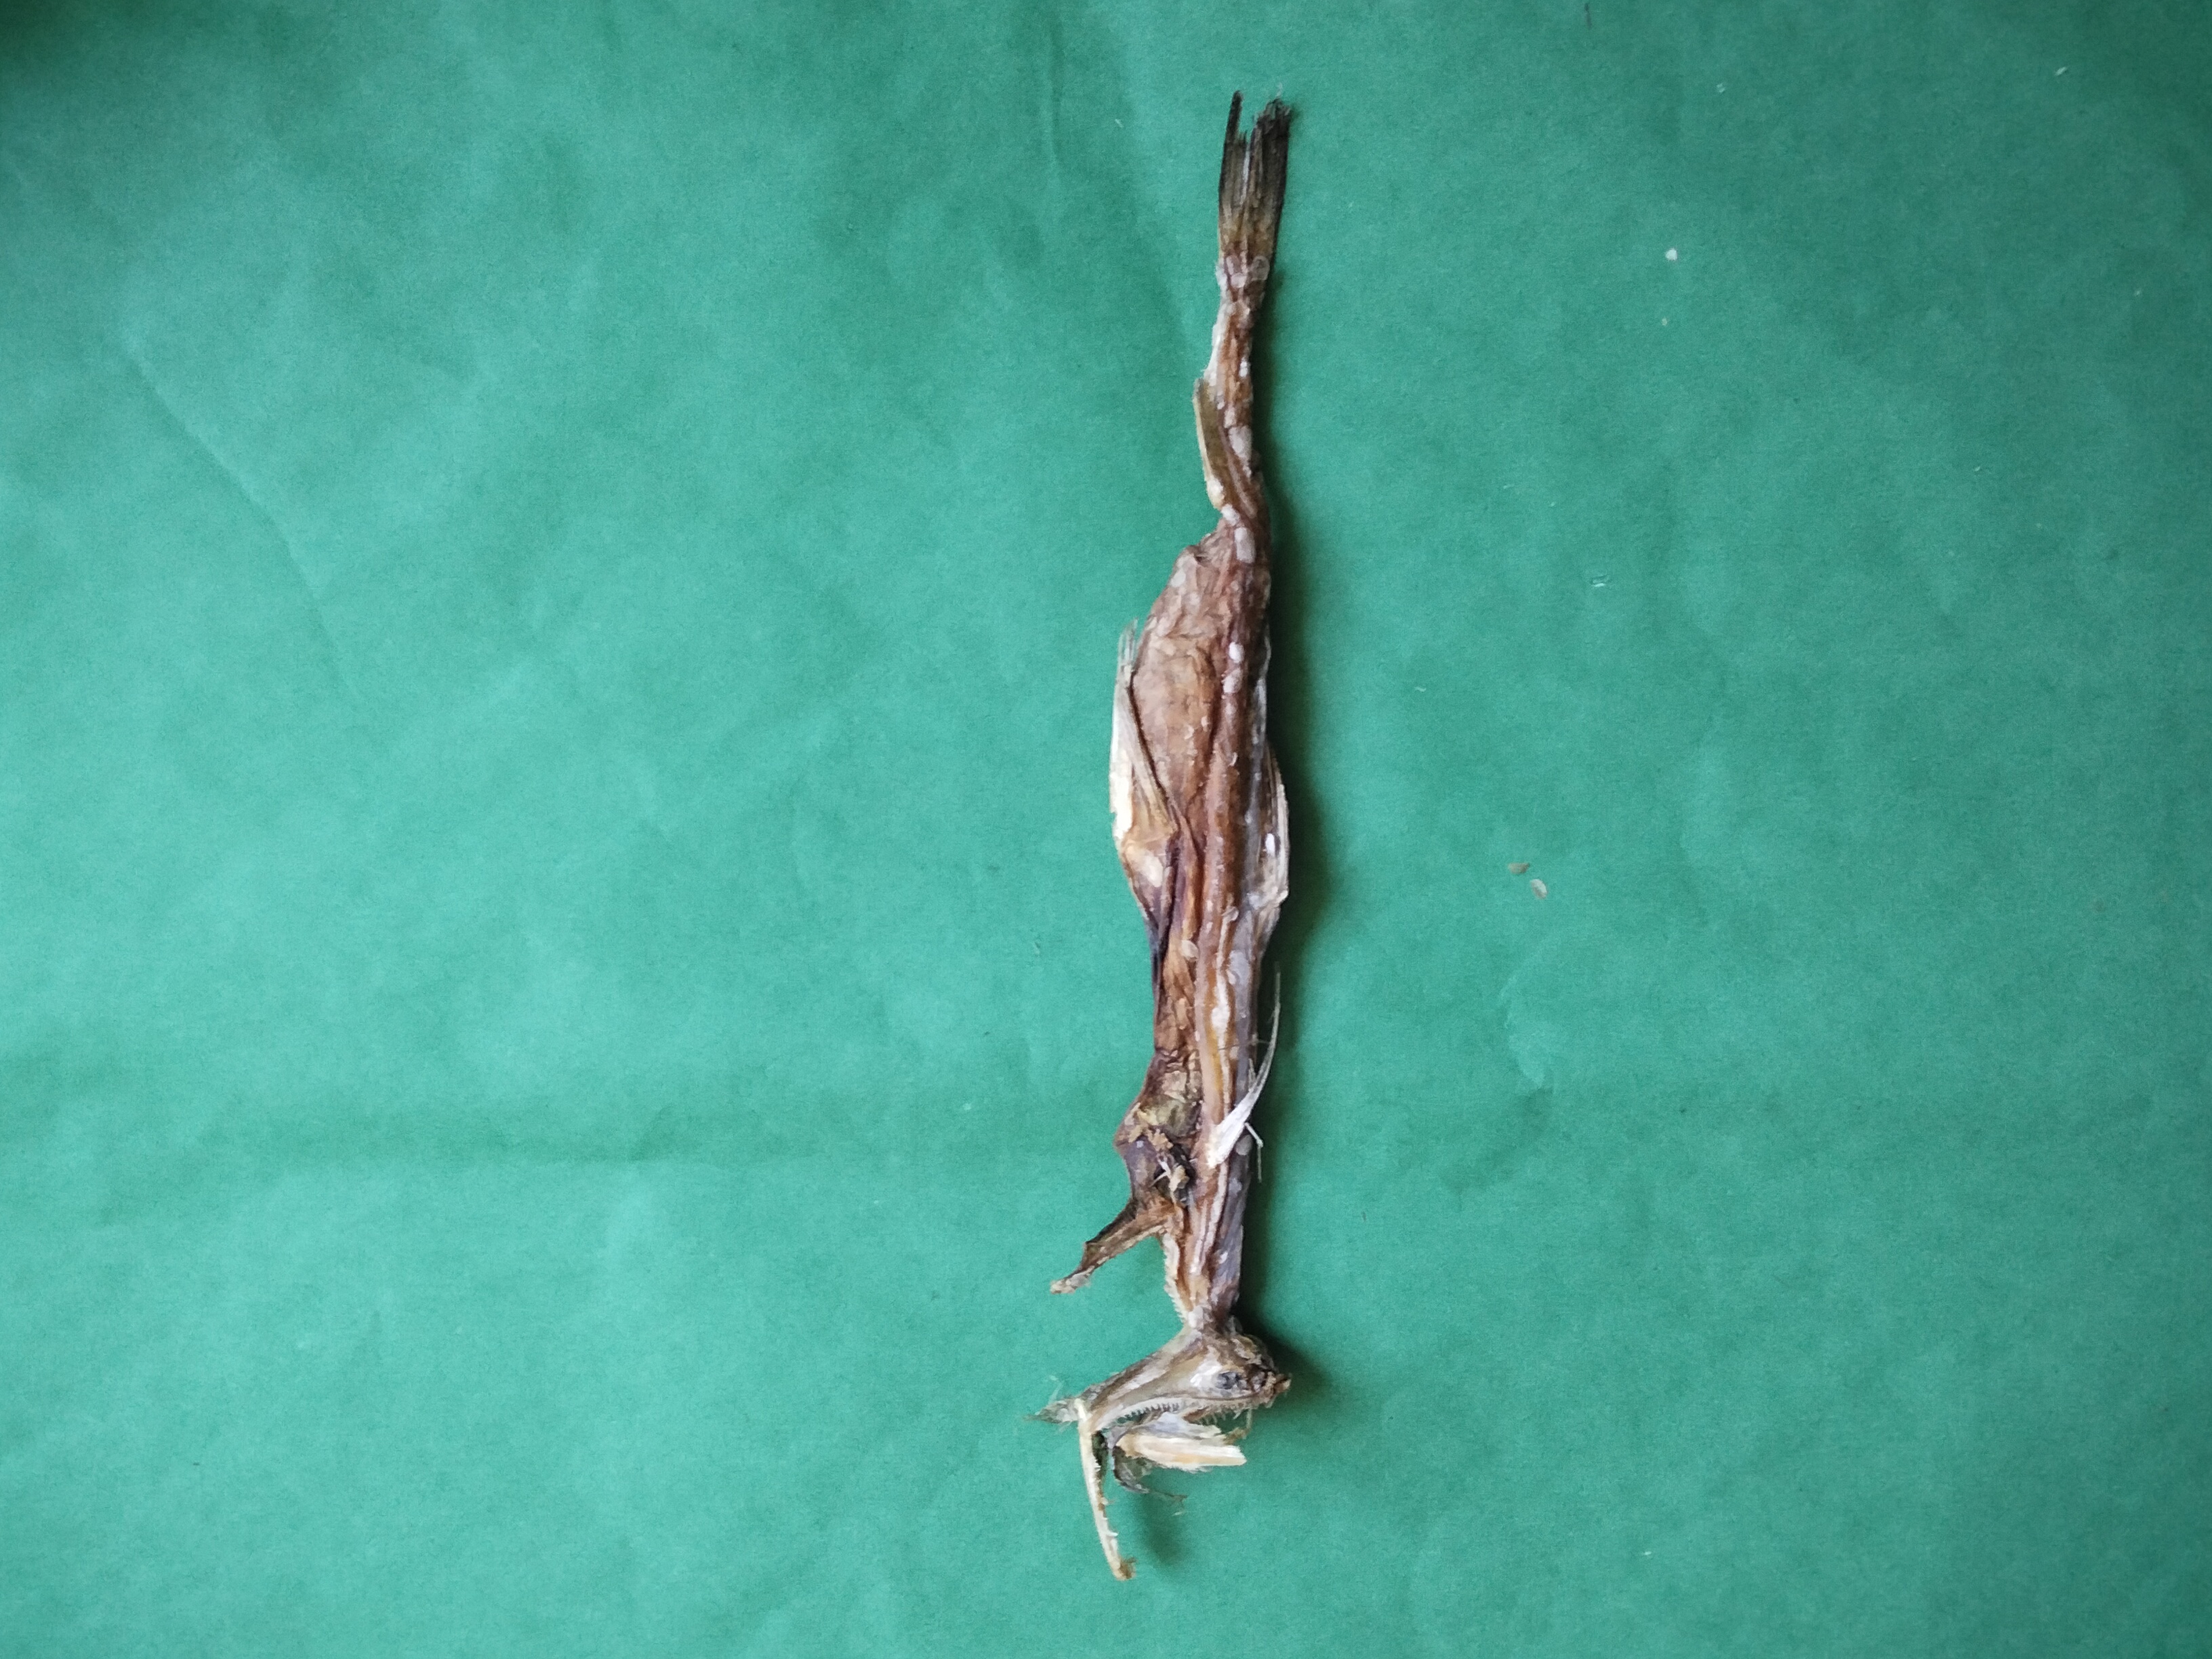
Species: Loitta